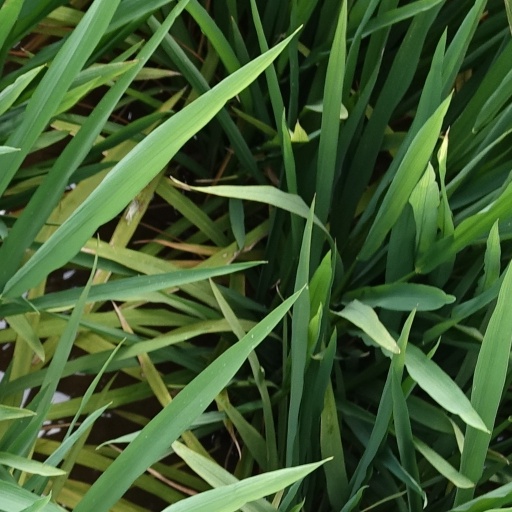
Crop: rice